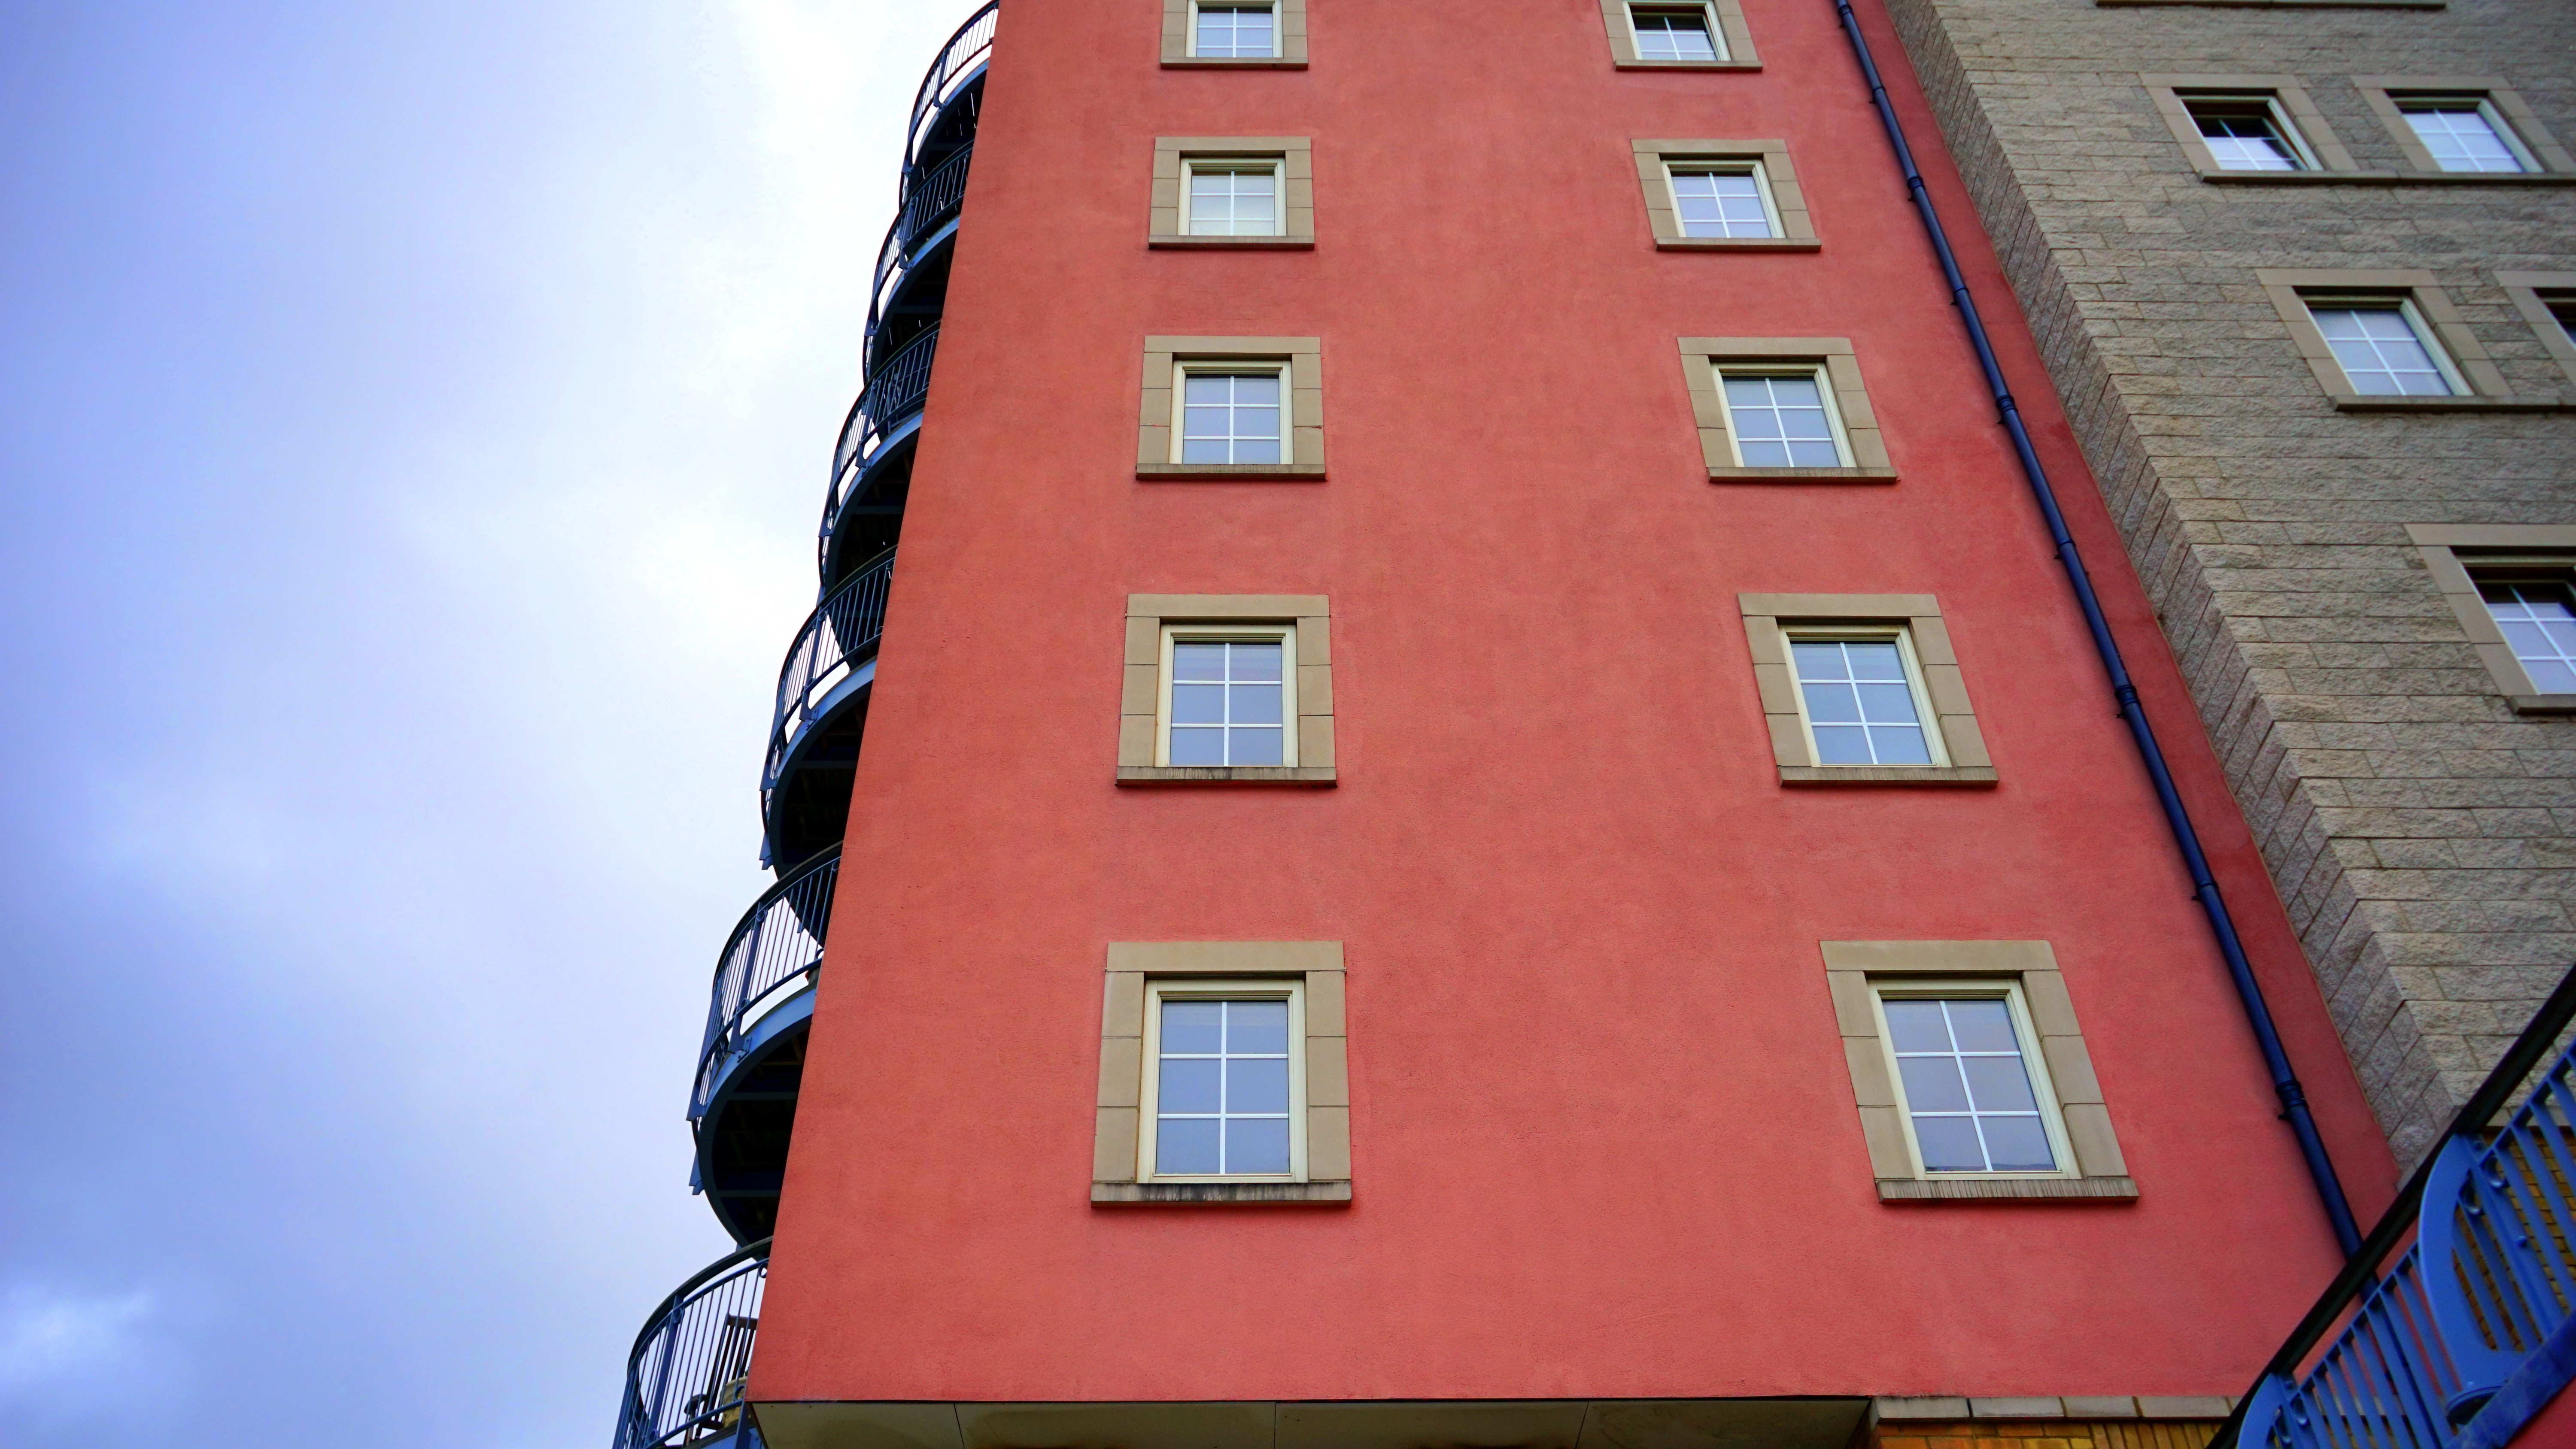
architecture, structure, sky, house, window, glass, building, city, home, urban, wall, high, red, tower, color, facade, blue, exterior, residential, apartment, modern, tower block, housing, block, outdoors, modern building, tall, shape, built, neighbourhood, home exterior, urban area, drainpipe